Bogdan Hołownia

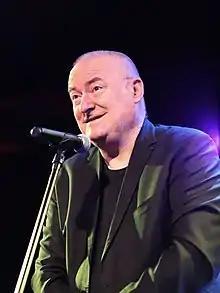
Bogdan Hołownia, Gniezno 2022

He first played with Jan Wroblewski. Later in his career he played with Janusz Muniak, Adam Kawończyk, Janusz Kozłowski, Marcin Jahr, Krzysztof Mroz, Bronki Harasiuk, Kazimierz Jonkisz.